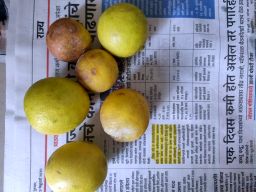
Fruit: Lemon
Quality: Mixed